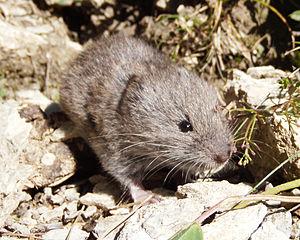
Cette liste commentée recense la mammalofaune en Allemagne. Elle répertorie les espèces de mammifères allemands actuels et celles qui ont été récemment classifiées comme éteintes. Cette liste comporte 138 espèces réparties en onze ordres et 37 familles, dont deux sont « en danger critique », trois sont « en danger », cinq sont « vulnérables », douze sont « quasi menacées » et sept ont des « données insuffisantes » pour être classées.
Cette liste commentée recense la mammalofaune en Albanie. Elle répertorie les espèces de mammifères albanais actuels et celles qui ont été récemment classifiées comme éteintes. Cette liste comporte 108 espèces réparties en neuf ordres et 28 familles, dont deux sont « en danger critique d'extinction », une autre est « en danger », cinq sont « vulnérables », neuf sont « quasi menacées » et trois ont des « données insuffisantes » pour être classées.
Cette liste commentée recense la mammalofaune en Autriche. Elle répertorie les espèces de mammifères autrichiens actuels et celles qui ont été récemment classifiées comme éteintes. Cette liste comporte 111 espèces réparties en neuf ordres et 25 familles, dont deux sont « en danger critique d'extinction », une est « en danger », trois sont « vulnérables », huit sont « quasi menacées » et une a des « données insuffisantes » pour être classée.
Cette liste commentée recense la mammalofaune en Andorre. Elle répertorie les espèces de mammifères andorrans actuels et celles qui ont été récemment classifiées comme éteintes. Cette liste comporte 67 espèces réparties en sept ordres et 19 familles, dont quatre sont « vulnérables » et six sont « quasi menacées ».